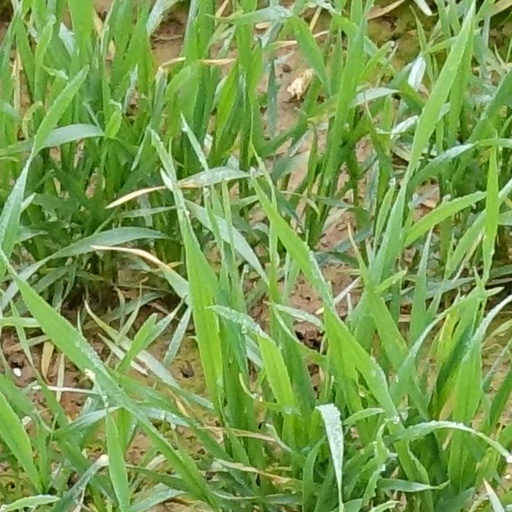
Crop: wheat